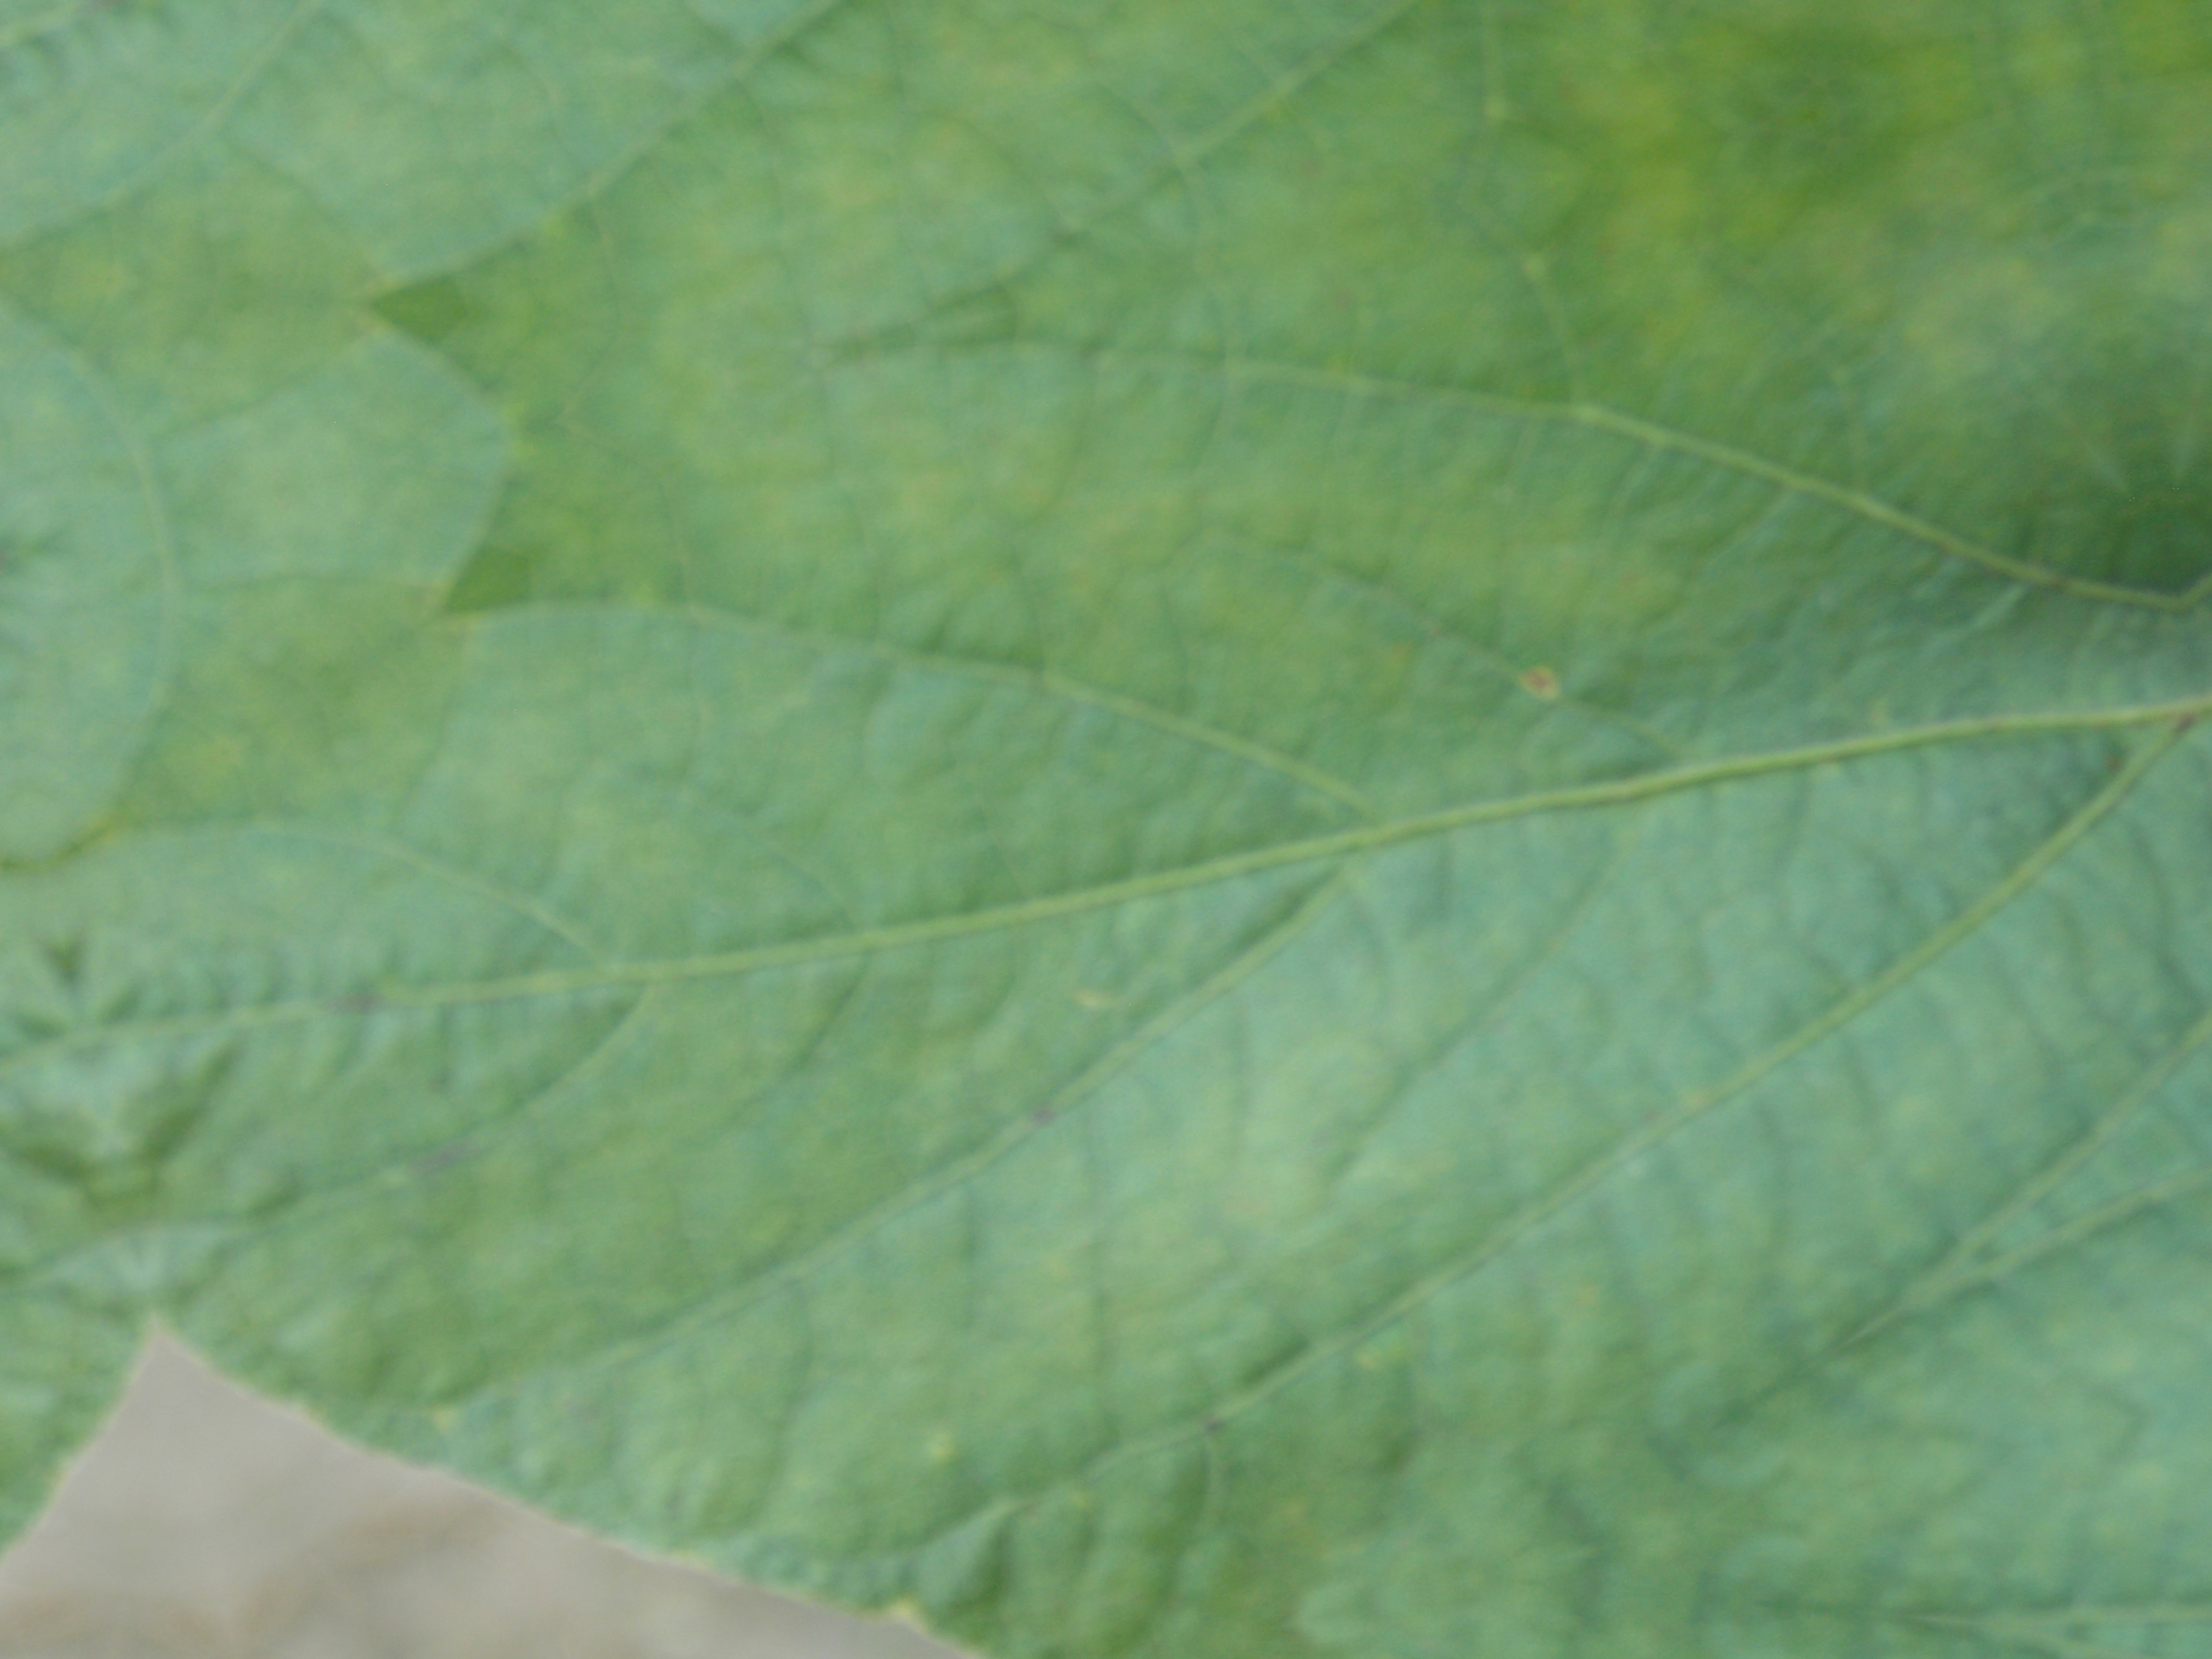
Label: Healthy